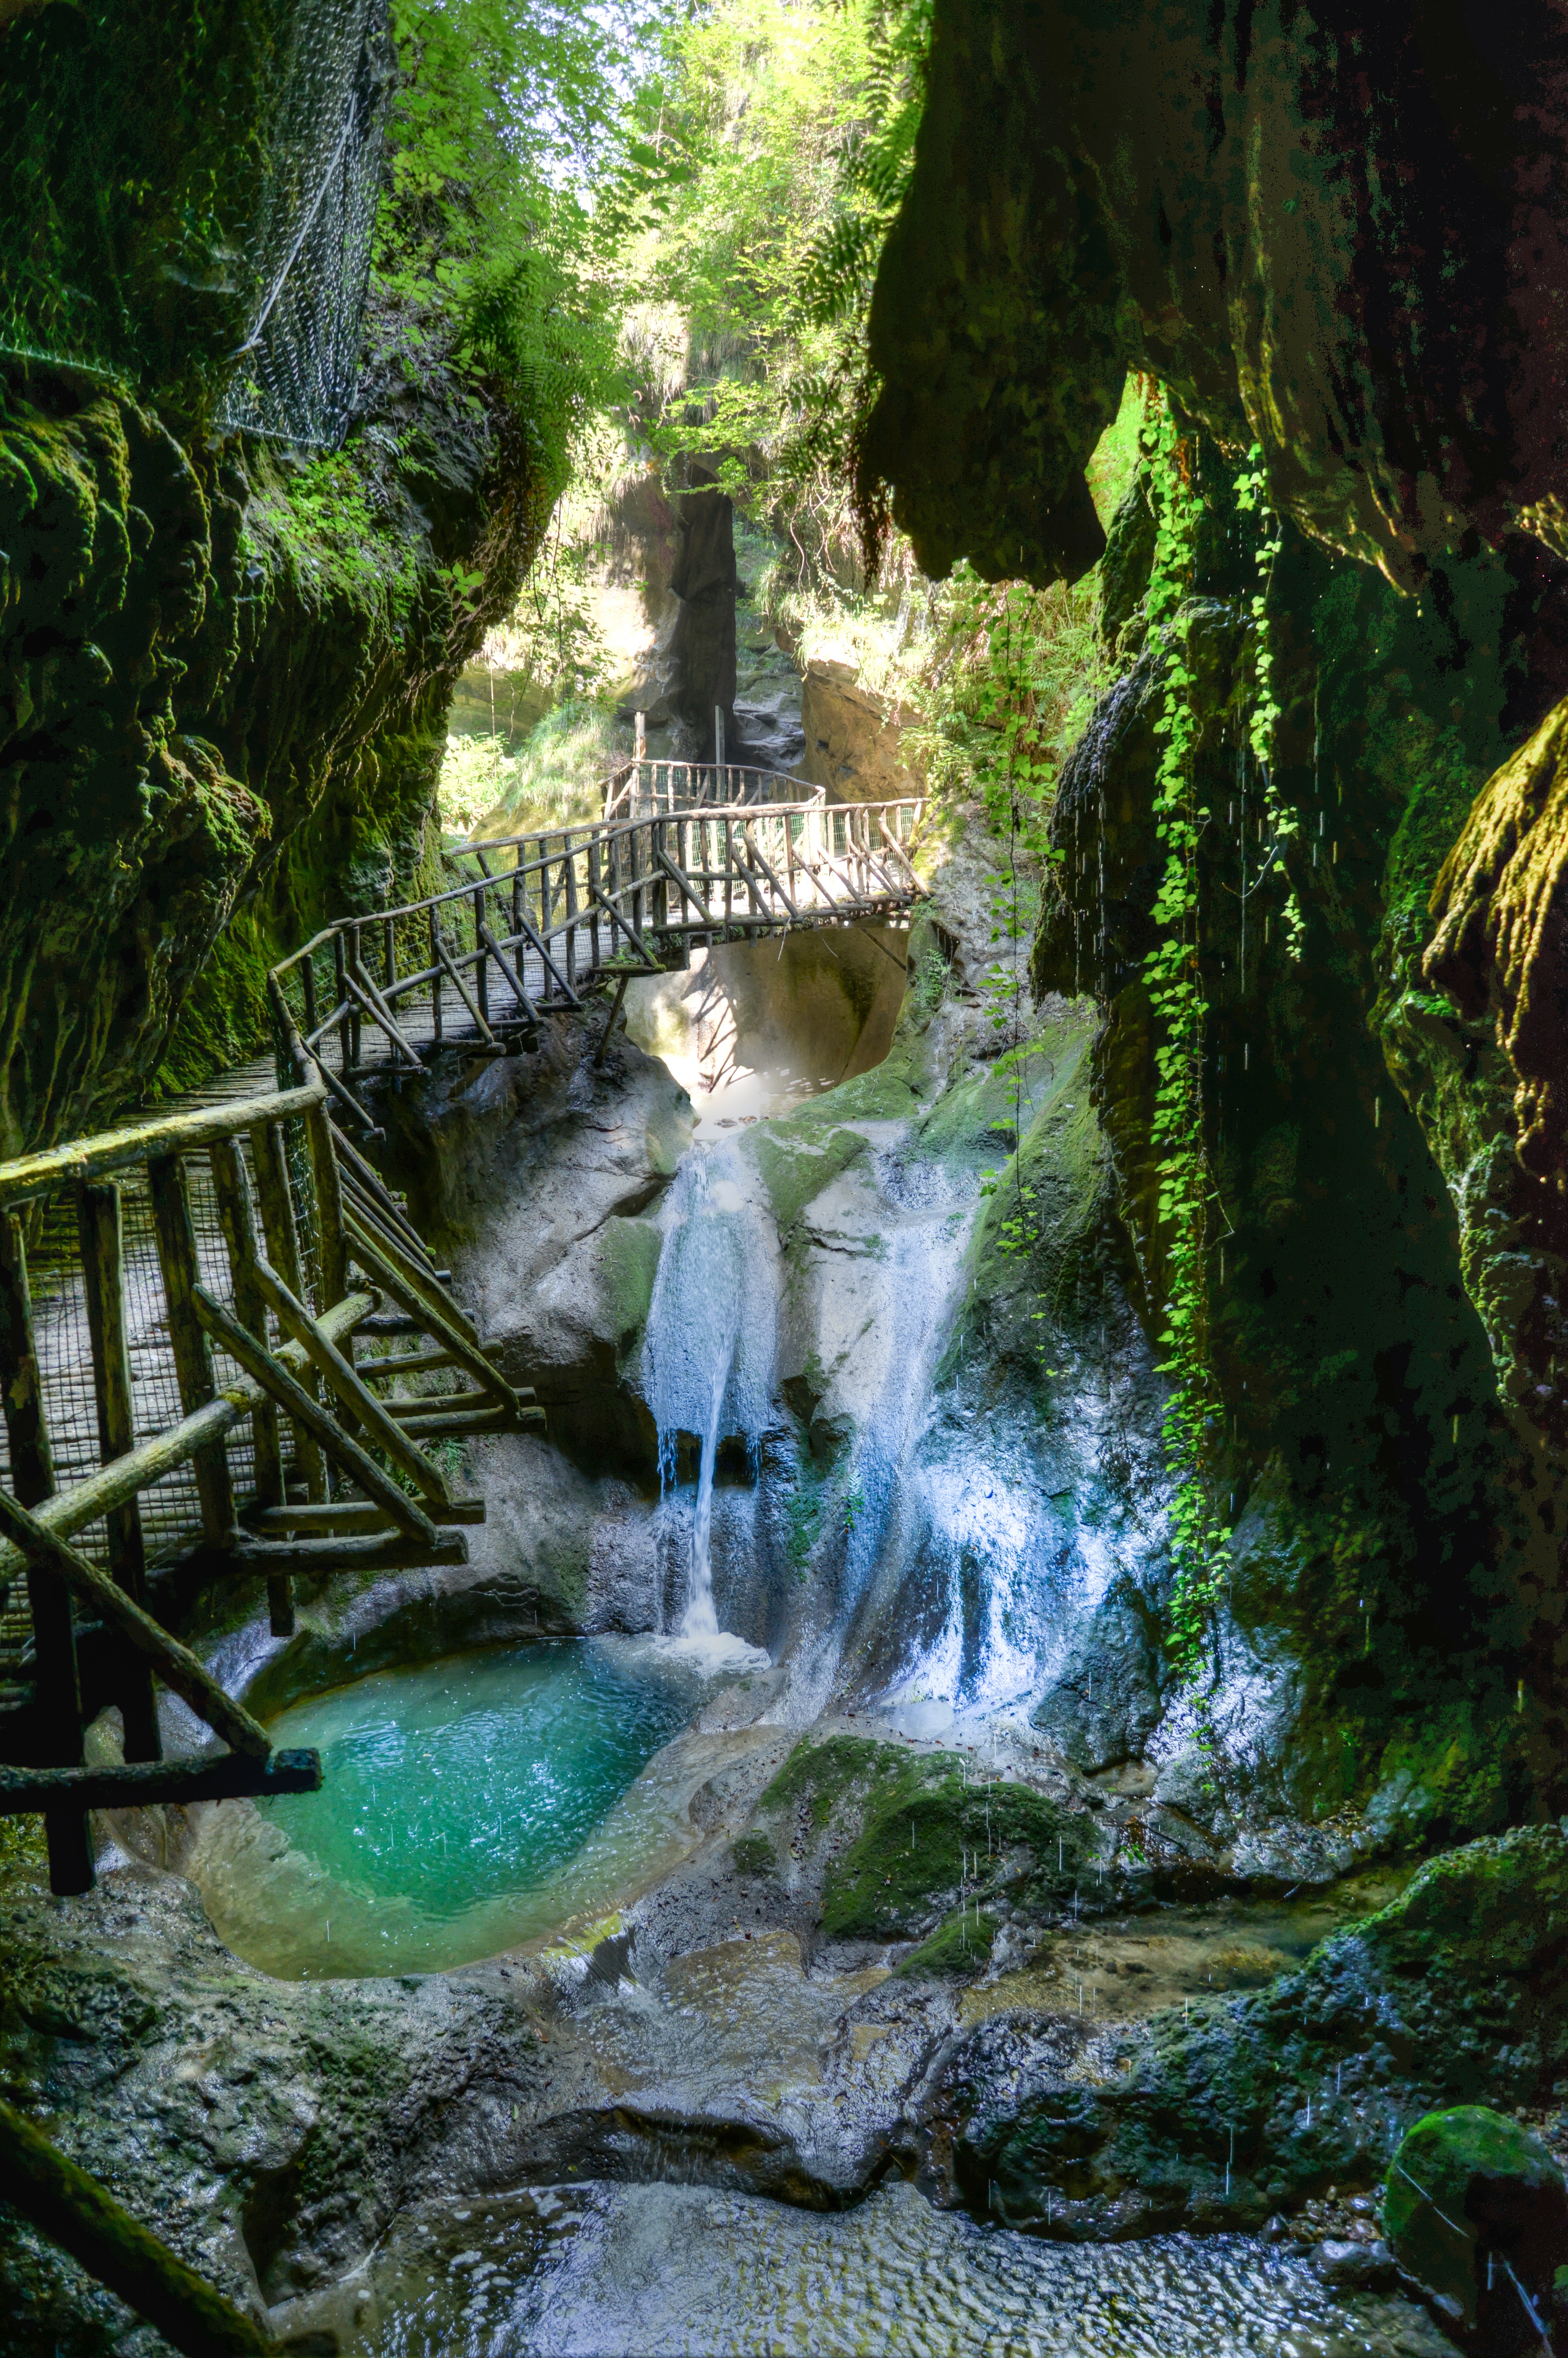
waterfall, body of water, nature, natural landscape, nature reserve, water resources, vegetation, water, watercourse, stream, formation, natural environment, jungle, rainforest, old growth forest, water feature, forest, tree, ravine, valdivian temperate rain forest, state park, national park, landscape, moss, creek, spring, river, plant, rock, vascular plant, chute, non vascular land plant, fluvial landforms of streams, riparian zone, mineral spring, tropical and subtropical coniferous forests, riparian forest, erosion